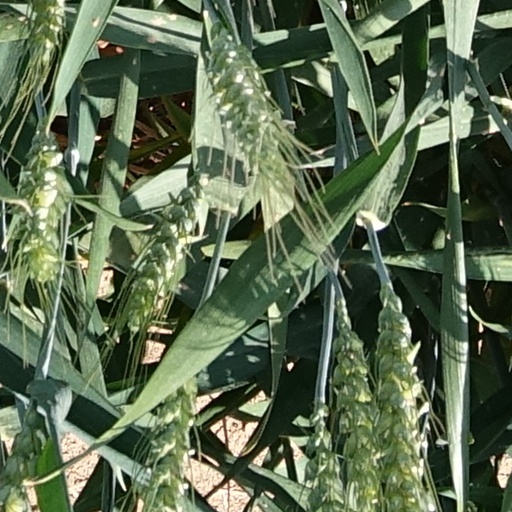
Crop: wheat